Statute of Anne

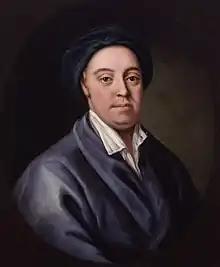
James Thomson, whose work "The Seasons" was the subject of "Millar v Taylor"

When the copyrights granted to works published before the statute began to expire in 1731, the Stationers' Company and their publishers again began to fight to preserve the status quo. Their first port of call was Parliament, where they lobbied for new legislation to extend the length of copyright, and when this failed, they turned to the courts. Their principal argument was that copyright had not been created by the Statute of Anne; it existed beforehand, in the common law, and was perpetual. As such, even though the statute provided for a limited term, all works remained in copyright under the common law regardless of when statutory copyright expired. Starting in 1743, this began a thirty-year campaign known as the "Battle of the Booksellers". They first tried going to the Court of Chancery and applying for injunctions prohibiting other publishers from printing their works, and this was initially successful. A series of legal setbacks over the next few years, however, left the law ambiguous.